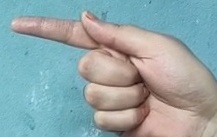
ASL sign: G